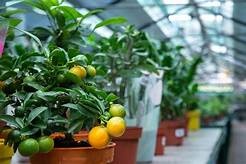
Label: mandarine